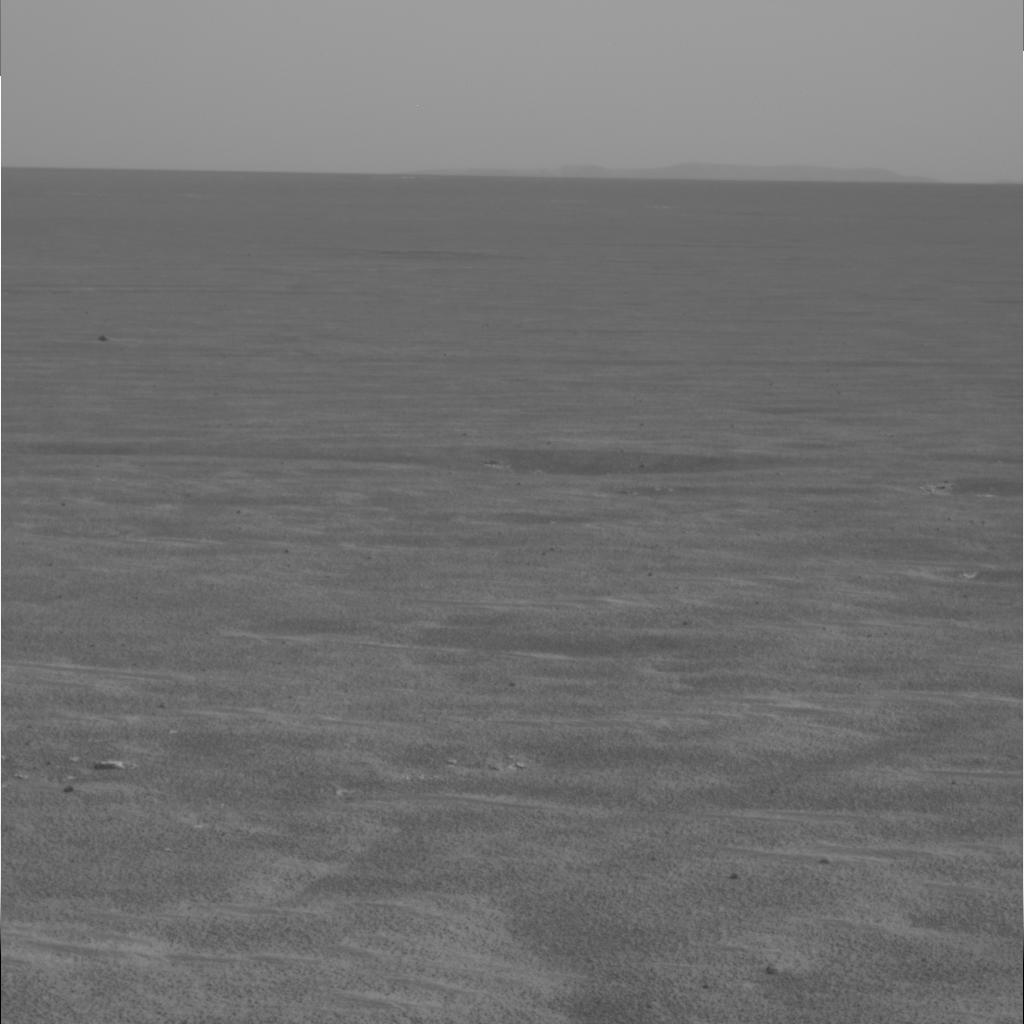
Surface features visible: Dunes/Ripples, Soil, Spherules, Distant Vista, Sky